Clydach-on-Tawe railway station

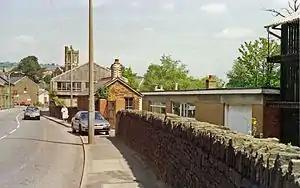
The station site in 1998

Clydach-on-Tawe railway station served the community of Clydach and Ynystawe in Swansea, Wales from 1885 to 1965 on the Swansea Vale Railway.